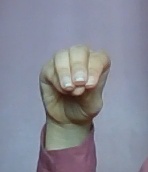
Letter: ha